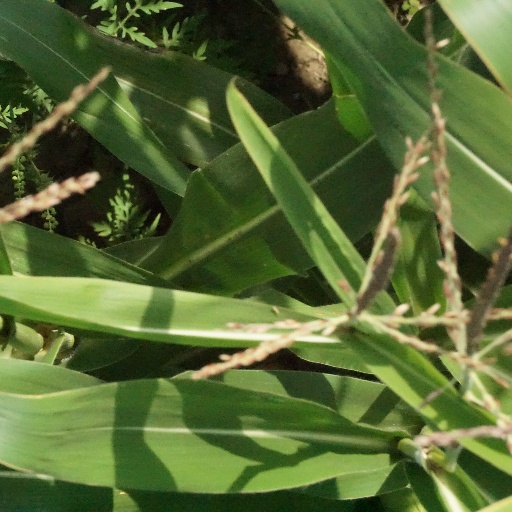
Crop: maize; corn